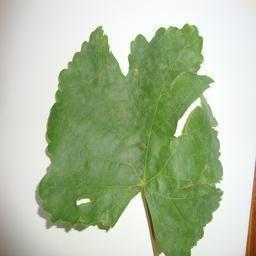
Label: Powdery Mildew